Garad Jama Garad Ali

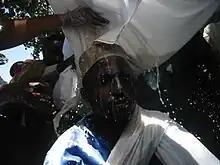

The coronation brought together, for the first time after the collapse of Somali Government in 1991, a large number of politically diverse politicians such as former Somali Prime Minister Ali Khalif Galaydh, the President and the Vice-President of Puntland.